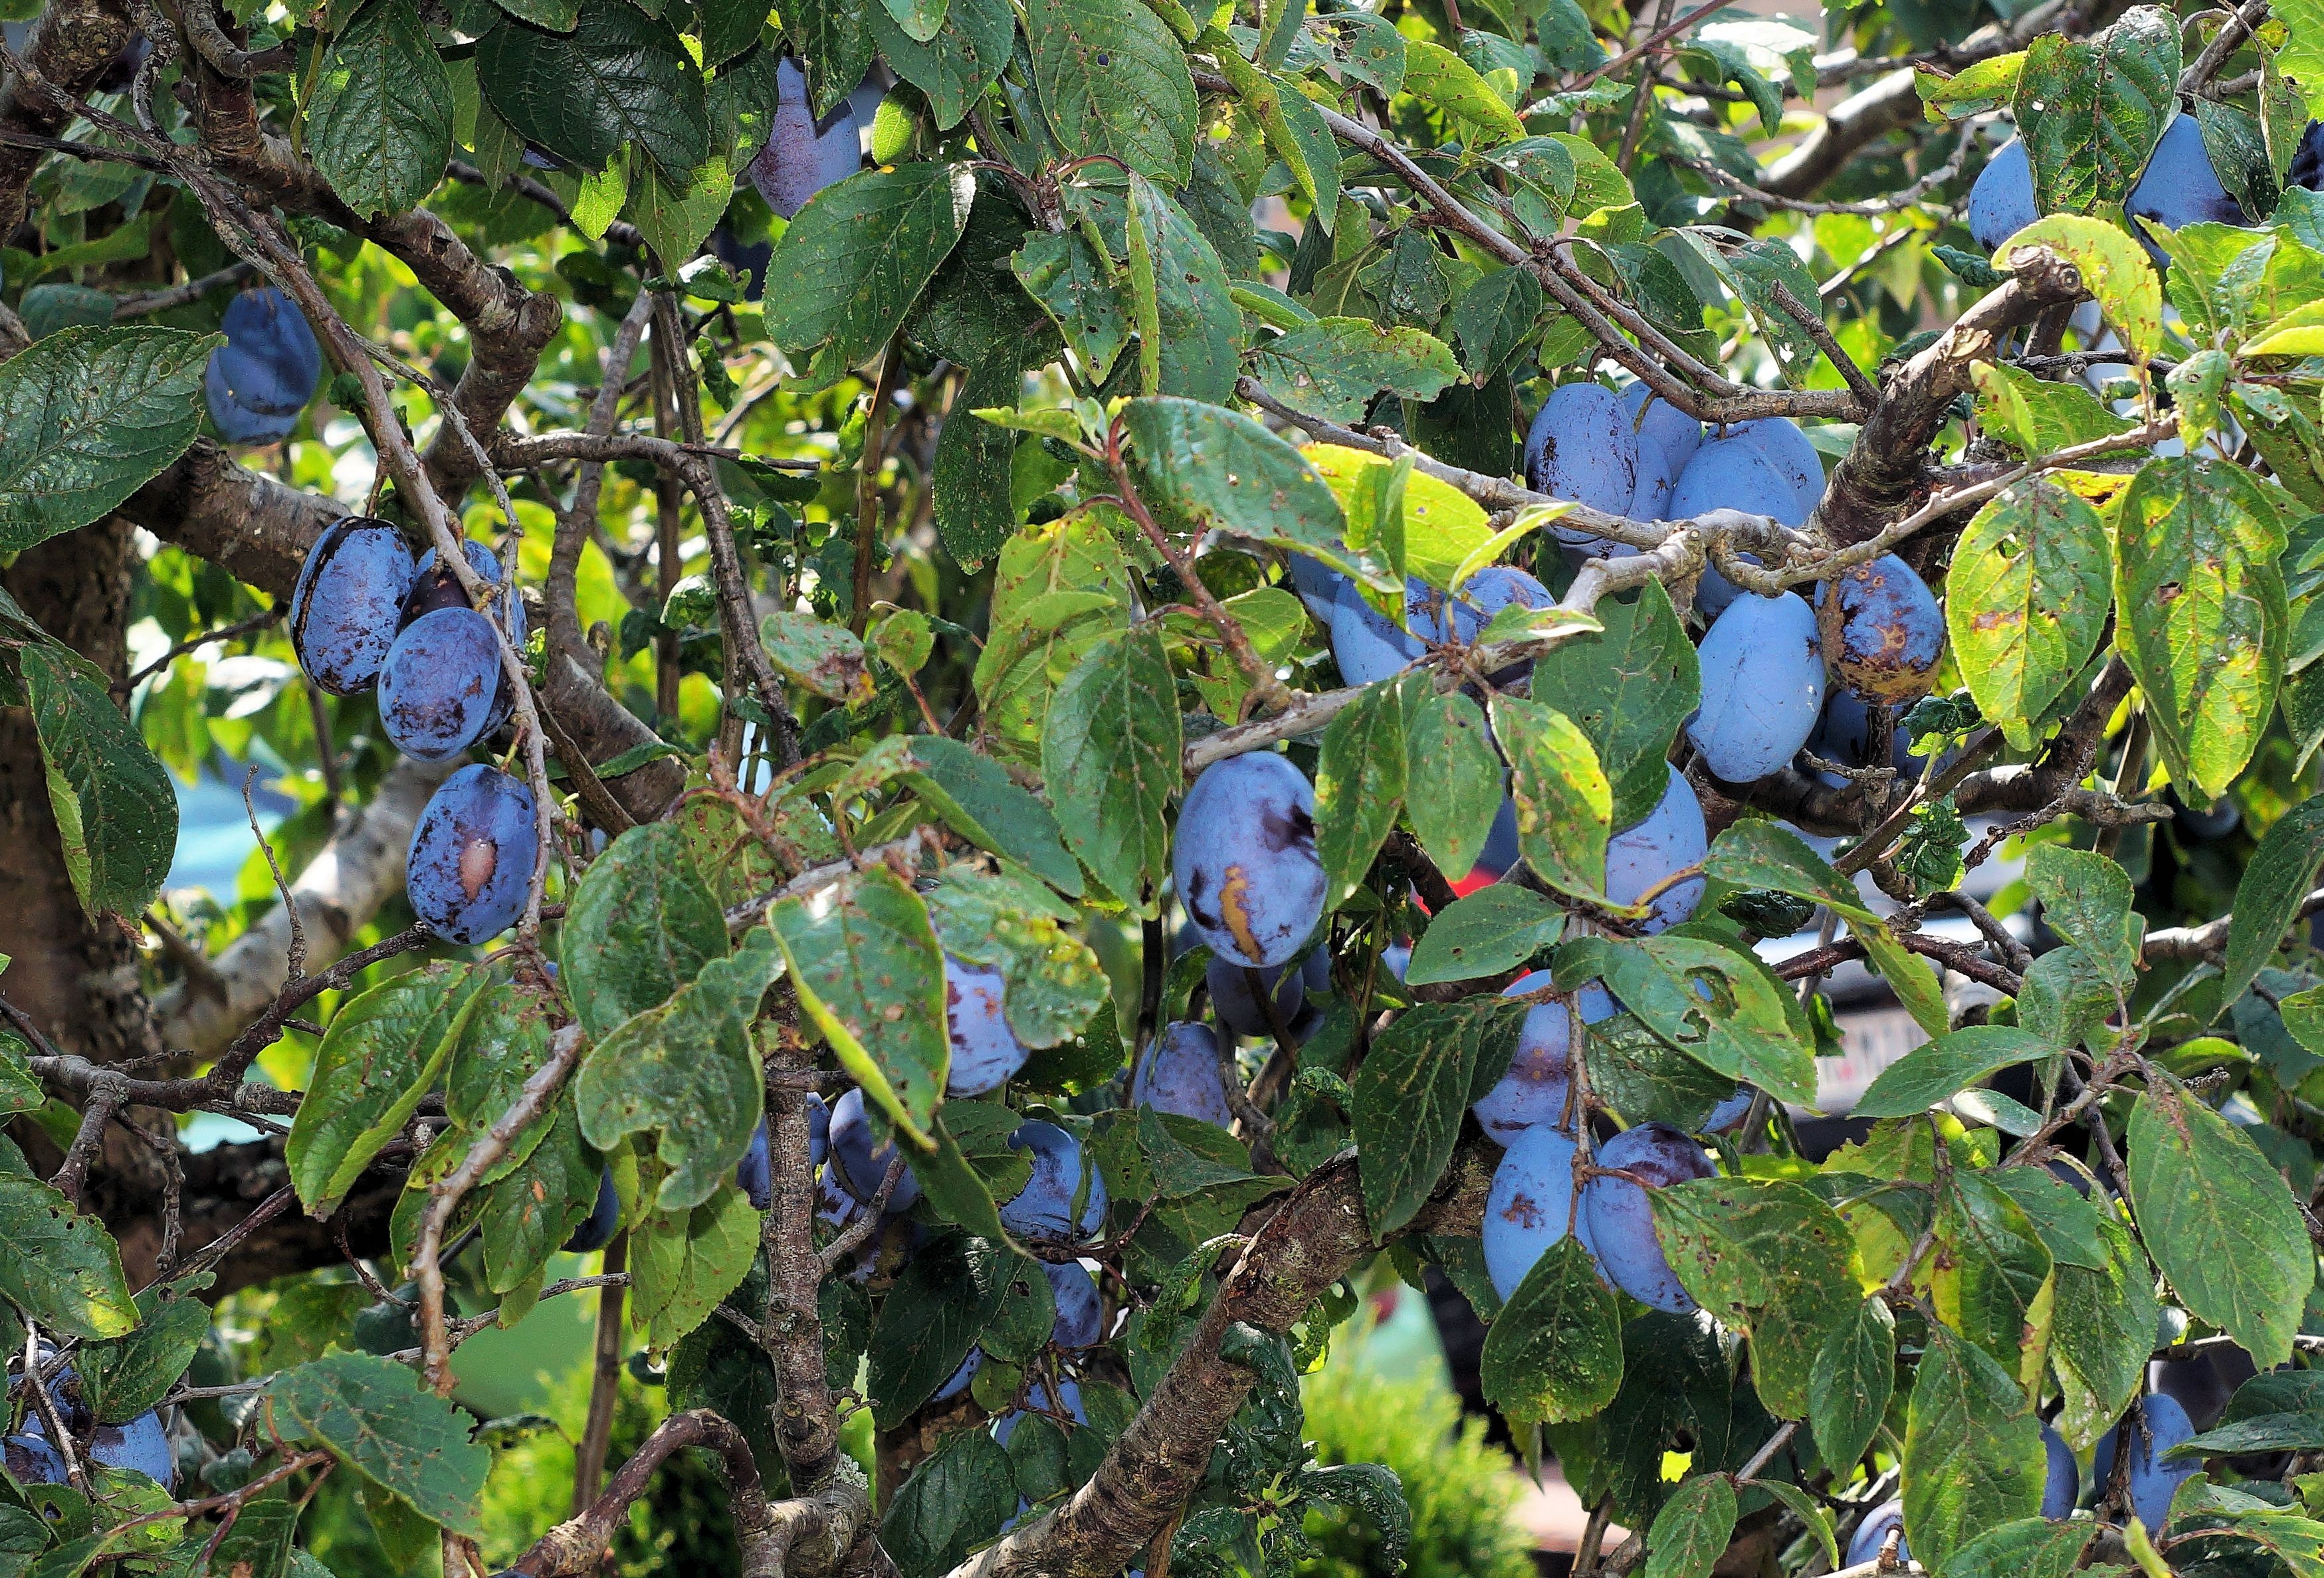
tree, branch, plant, fruit, berry, sweet, leaf, flower, food, green, produce, botany, blue, garden, close, flora, delicious, shrub, fruit tree, deciduous, plums, prunus spinosa, flowering plant, plum tree, damson, woody plant, land plant